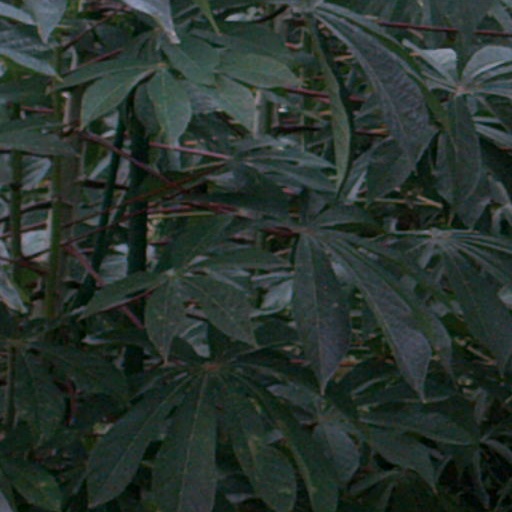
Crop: cassava